Orbital resonance

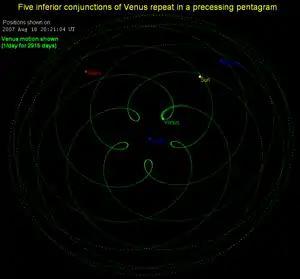
Depiction of the Earth:Venus 8:13 near resonance. With Earth held stationary at the center of a nonrotating frame, the successive inferior conjunctions of Venus over eight Earth years trace a pentagrammic pattern (reflecting the difference between the numbers in the ratio).

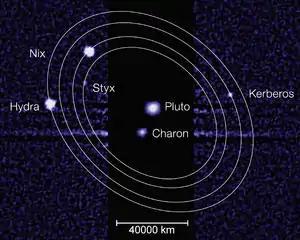
Diagram of the orbits of Pluto's small outer four moons, which follow a 3:4:5:6 sequence of near resonances relative to the period of its large inner satellite Charon. The moons Styx, Nix and Hydra are also involved in a true 3-body resonance.

A number of near-integer-ratio relationships between the orbital frequencies of the planets or major moons are sometimes pointed out (see list below). However, these have no dynamical significance because there is no appropriate precession of perihelion or other libration to make the resonance perfect (see the detailed discussion in the section above). Such near resonances are dynamically insignificant even if the mismatch is quite small because (unlike a true resonance), after each cycle the relative position of the bodies shifts. When averaged over astronomically short timescales, their relative position is random, just like bodies that are nowhere near resonance. For example, consider the orbits of Earth and Venus, which arrive at almost the same configuration after 8 Earth orbits and 13 Venus orbits. The actual ratio is 0.61518624, which is only 0.032% away from exactly 8:13. The mismatch after 8 years is only 1.5° of Venus's orbital movement. Still, this is enough that Venus and Earth find themselves in the opposite relative orientation to the original every 120 such cycles, which is 960 years. Therefore, on timescales of thousands of years or more (still tiny by astronomical standards), their relative position is effectively random.